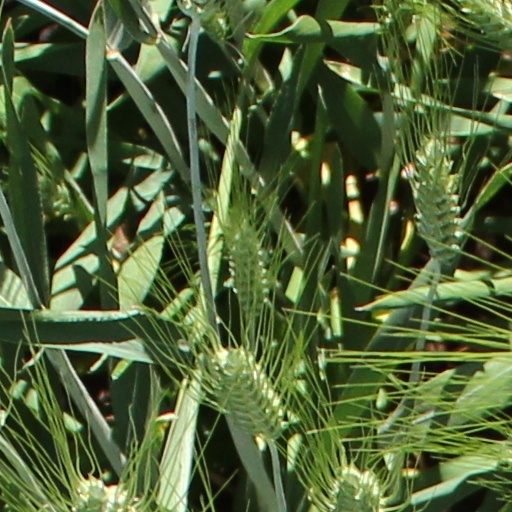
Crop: wheat